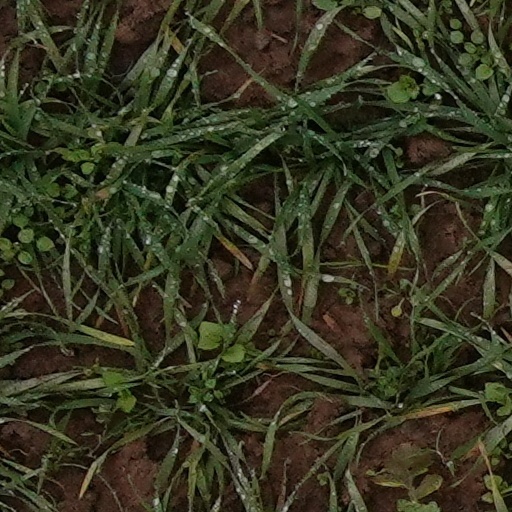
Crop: wheat